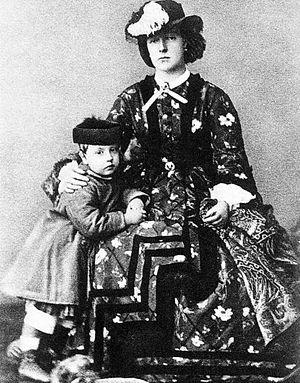
Léopold de Belgique, comte de Hainaut puis duc de Brabant, né au château de Laeken le 12 juin 1859 et mort au même lieu le 22 janvier 1869, prince de Saxe-Cobourg et Gotha et duc de Saxe est un membre de la maison royale de Belgique.
Léopold II, de son nom Léopold Louis-Philippe Marie Victor de Saxe-Cobourg-Gotha, né le 9 avril 1835 au palais royal de Bruxelles et mort le 17 décembre 1909 au château de Laeken est le deuxième roi des Belges, prince de Belgique, duc de Saxe, prince de Saxe-Cobourg et Gotha, duc de Brabant, fondateur de l'État indépendant du Congo. Il succède à son père, Léopold Iᵉʳ, au trône de Belgique en 1865. Par sa mère Louise d'Orléans, il est le petit-fils de Louis-Philippe Iᵉʳ, roi des Français. Il est le frère de Charlotte, impératrice consort du Mexique.
Marie-Henriette de Habsbourg-Lorraine, née à Pest, alors ville de l'Empire d'Autriche le 23 août 1836, et morte à Spa le 19 septembre 1902, est la fille de l'archiduc-comte palatin de Hongrie Joseph d'Autriche et de Dorothée de Wurtemberg. Archiduchesse d'Autriche et princesse palatine de Hongrie, elle épouse en 1853 Léopold de Saxe-Cobourg, duc de Brabant, prince de Belgique, duc de Saxe et devient, en 1865, après l'accession de ce dernier au trône sous le nom de Léopold II, la deuxième reine consort des Belges.